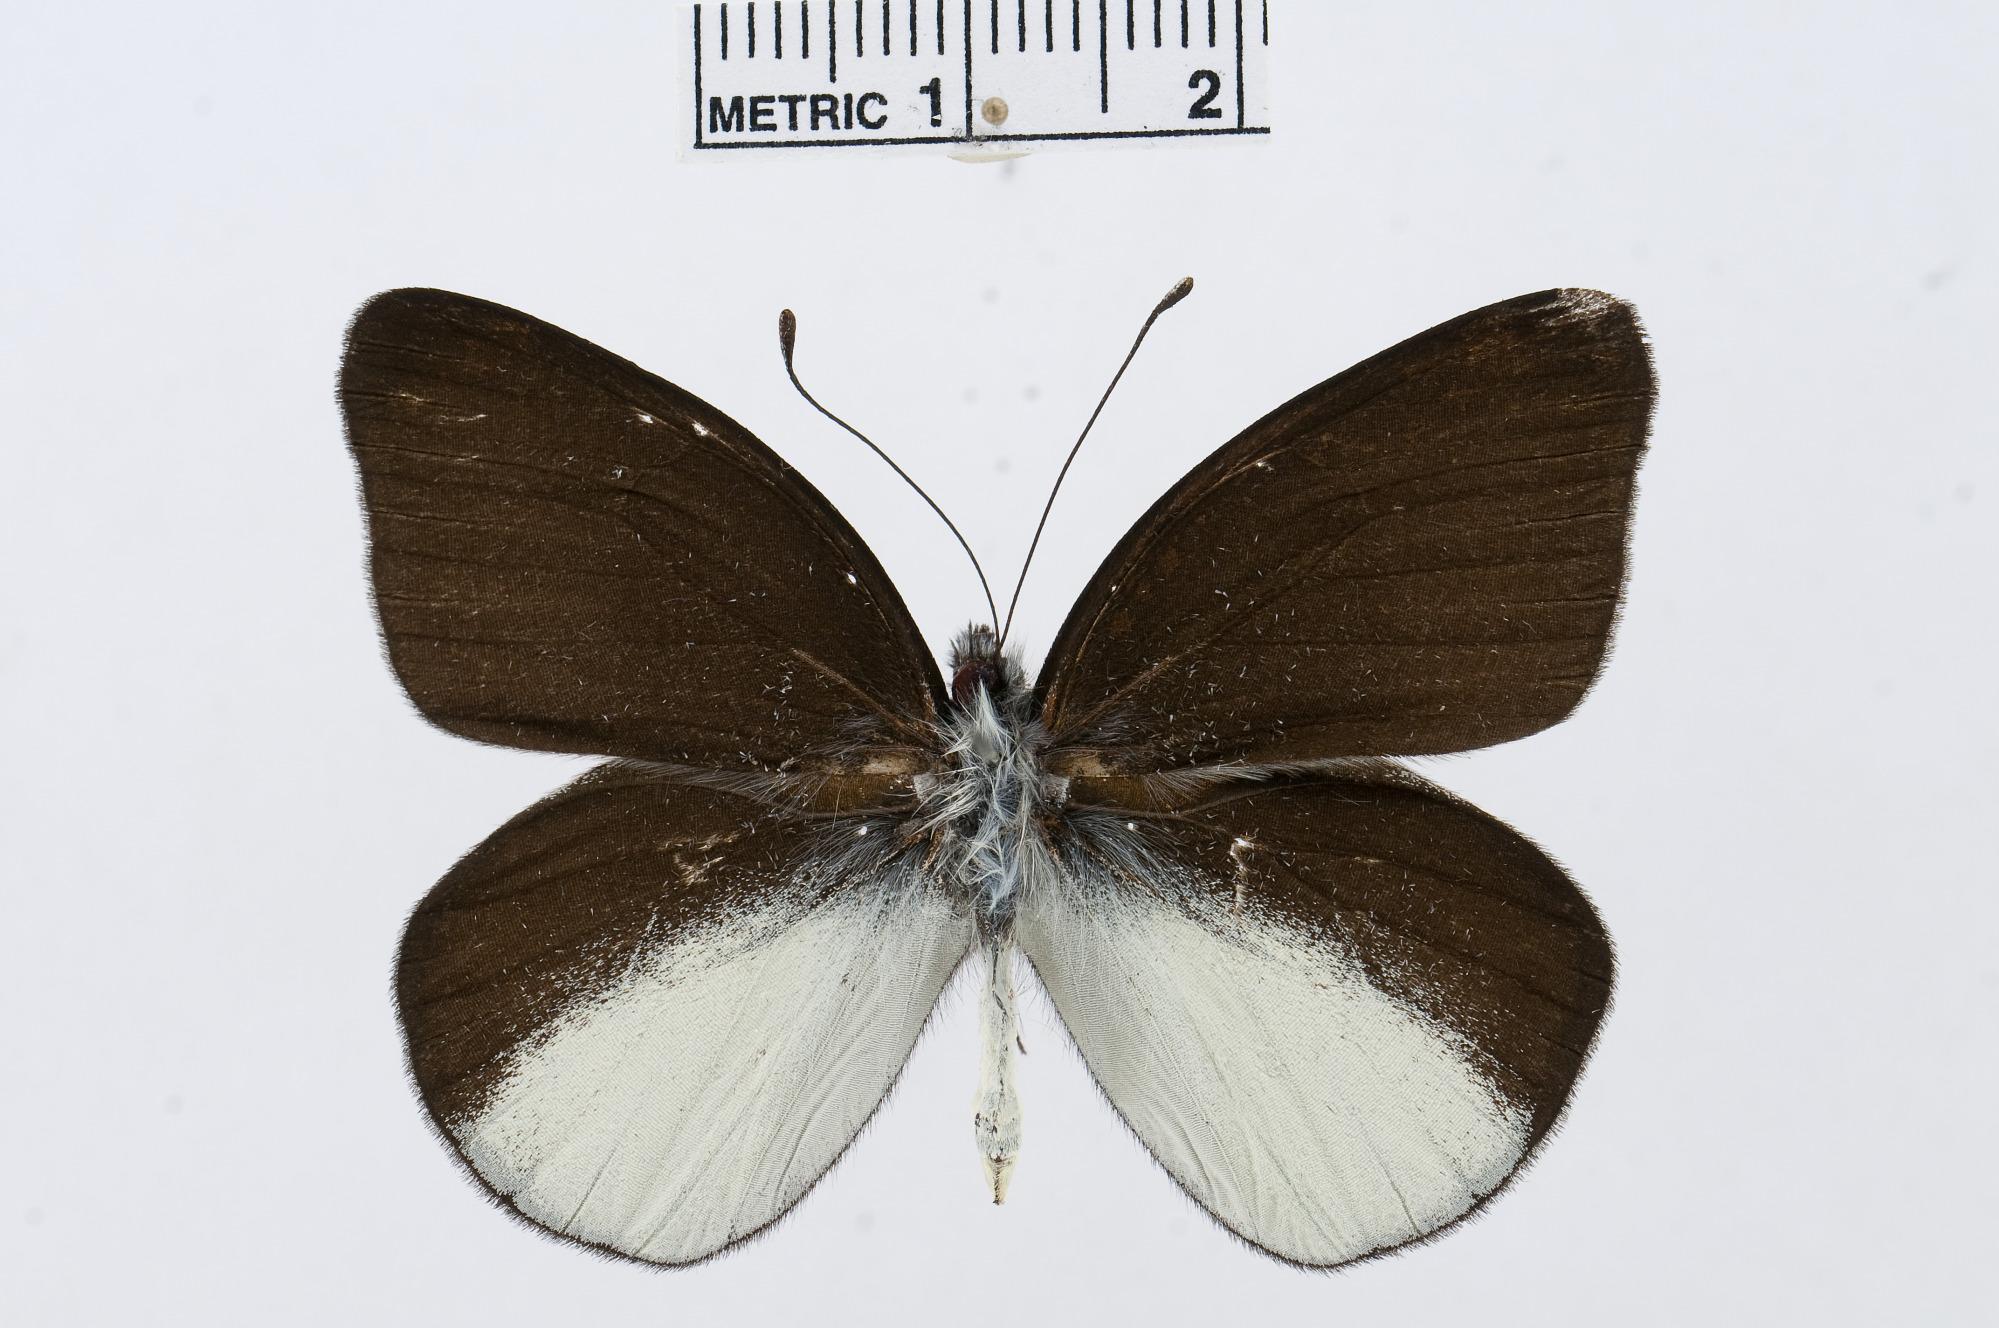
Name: Delias pratti
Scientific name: Delias pratti
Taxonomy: Animalia, Arthropoda, Hexapoda, Insecta, Lepidoptera, Pieridae, Pierinae